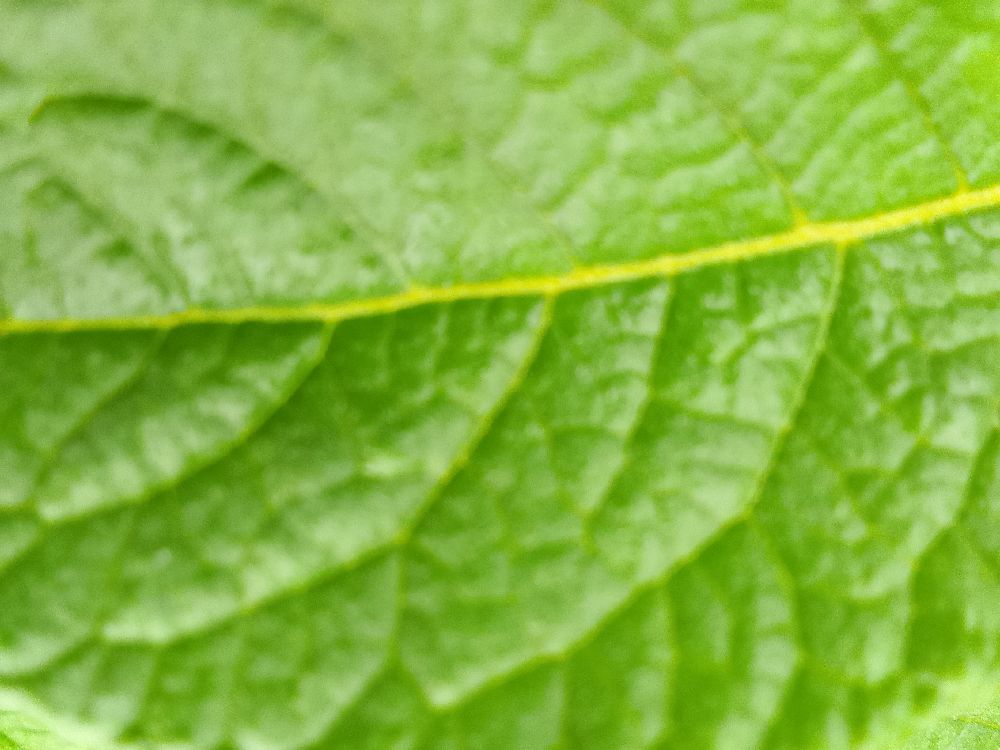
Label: Healthy